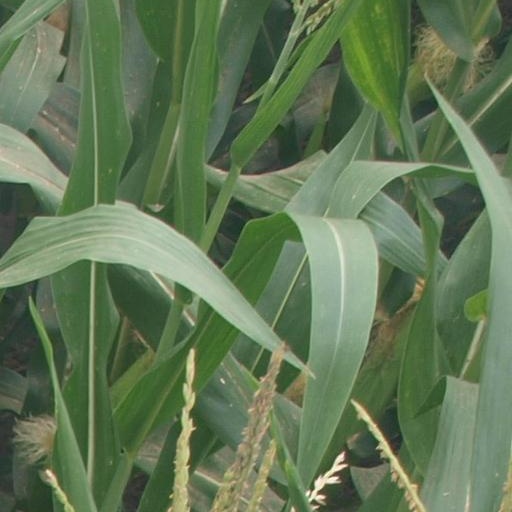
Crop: maize; corn